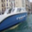
Label: ship